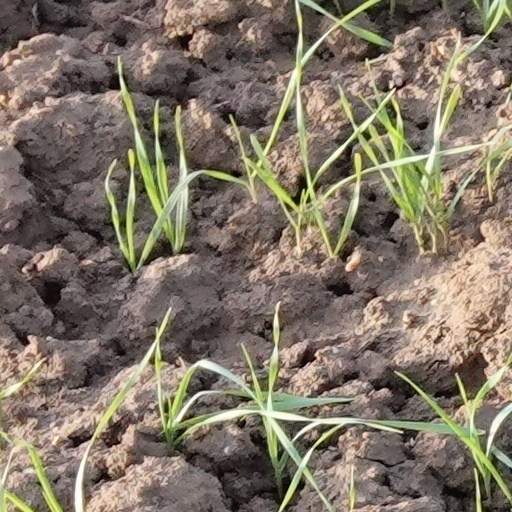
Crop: wheat